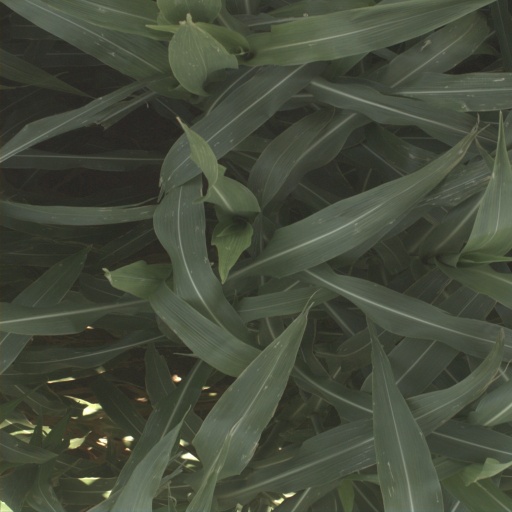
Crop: sorghum